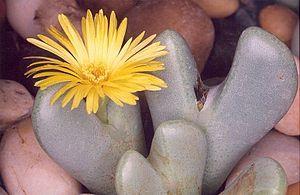
collection personnelle
Les conophytums sont des plantes succulentes de la famille des Aizoacées, originaires d'Afrique australe. Leur nom, qui signifie plante en forme de cône, fait référence à leur morphologie très simple : une racine et deux feuilles charnues formant un cône d'où émerge la fleur, à la fin de l'été. Quelques espèces ont une floraison nocturne et parfumée.